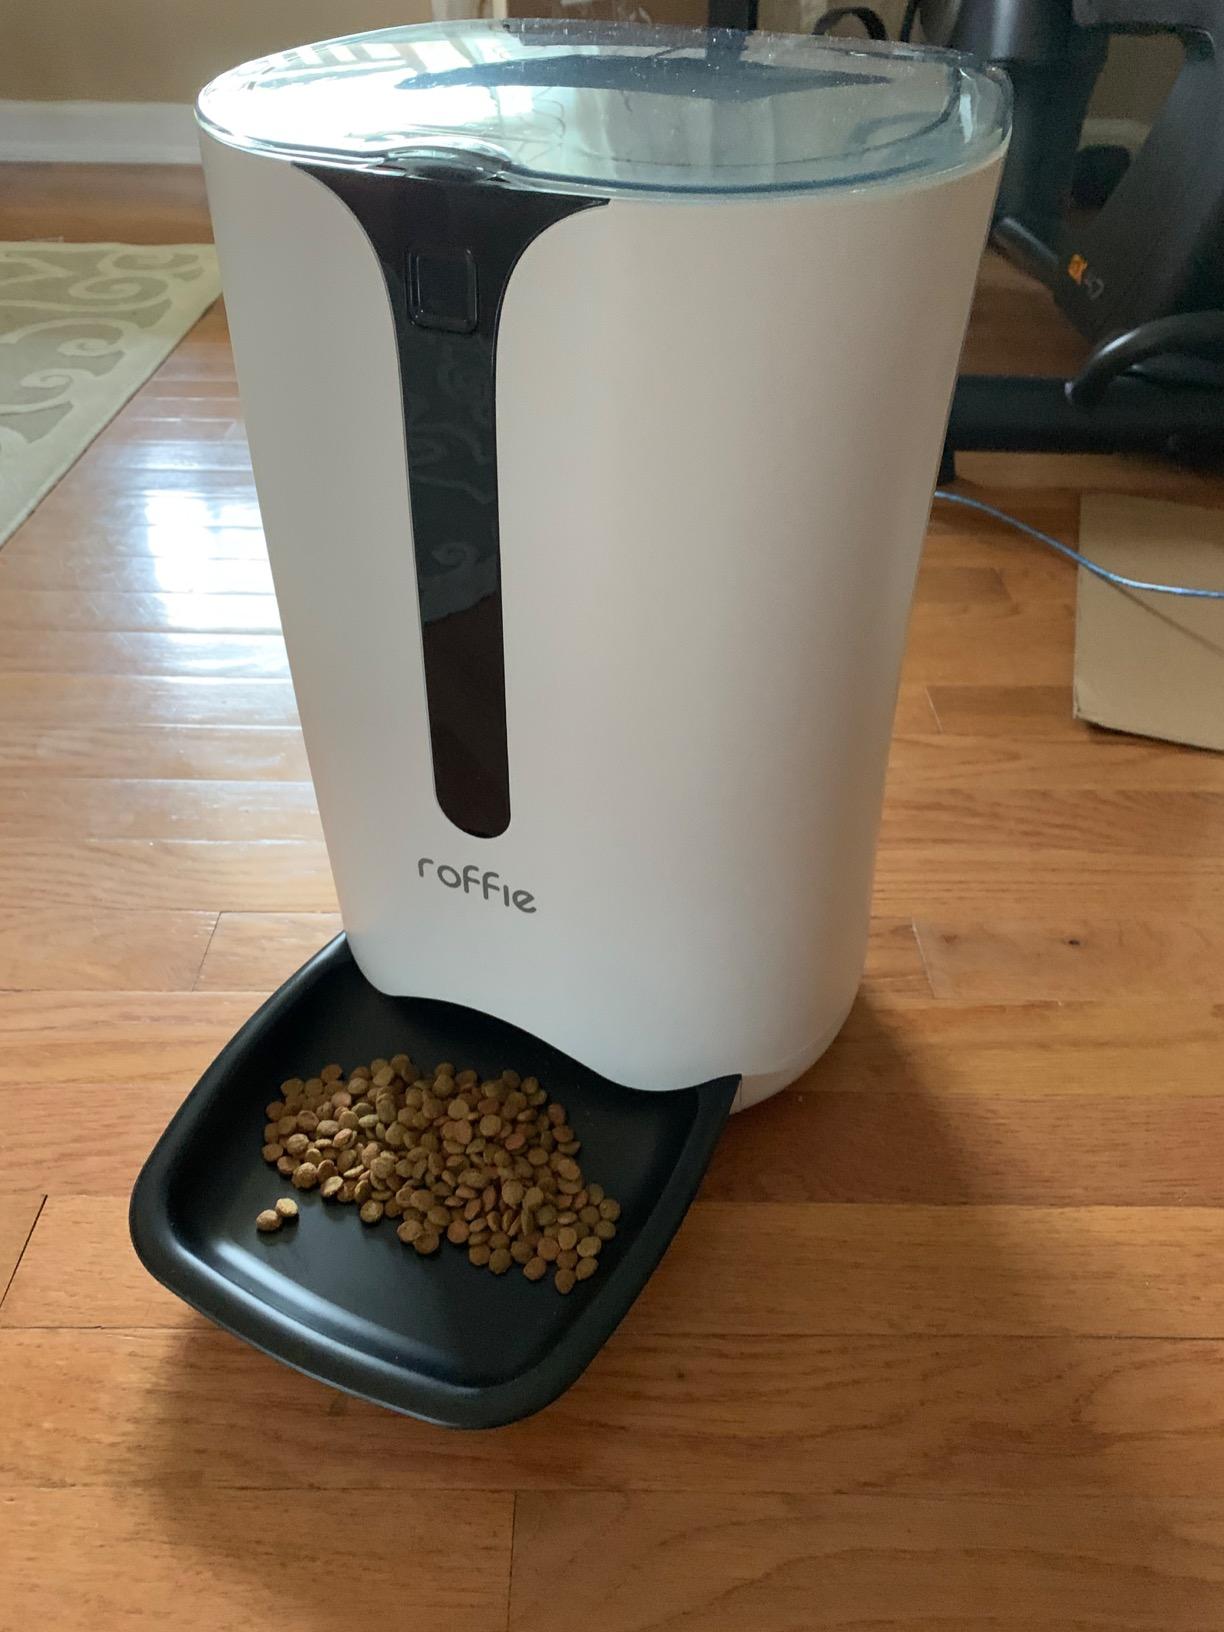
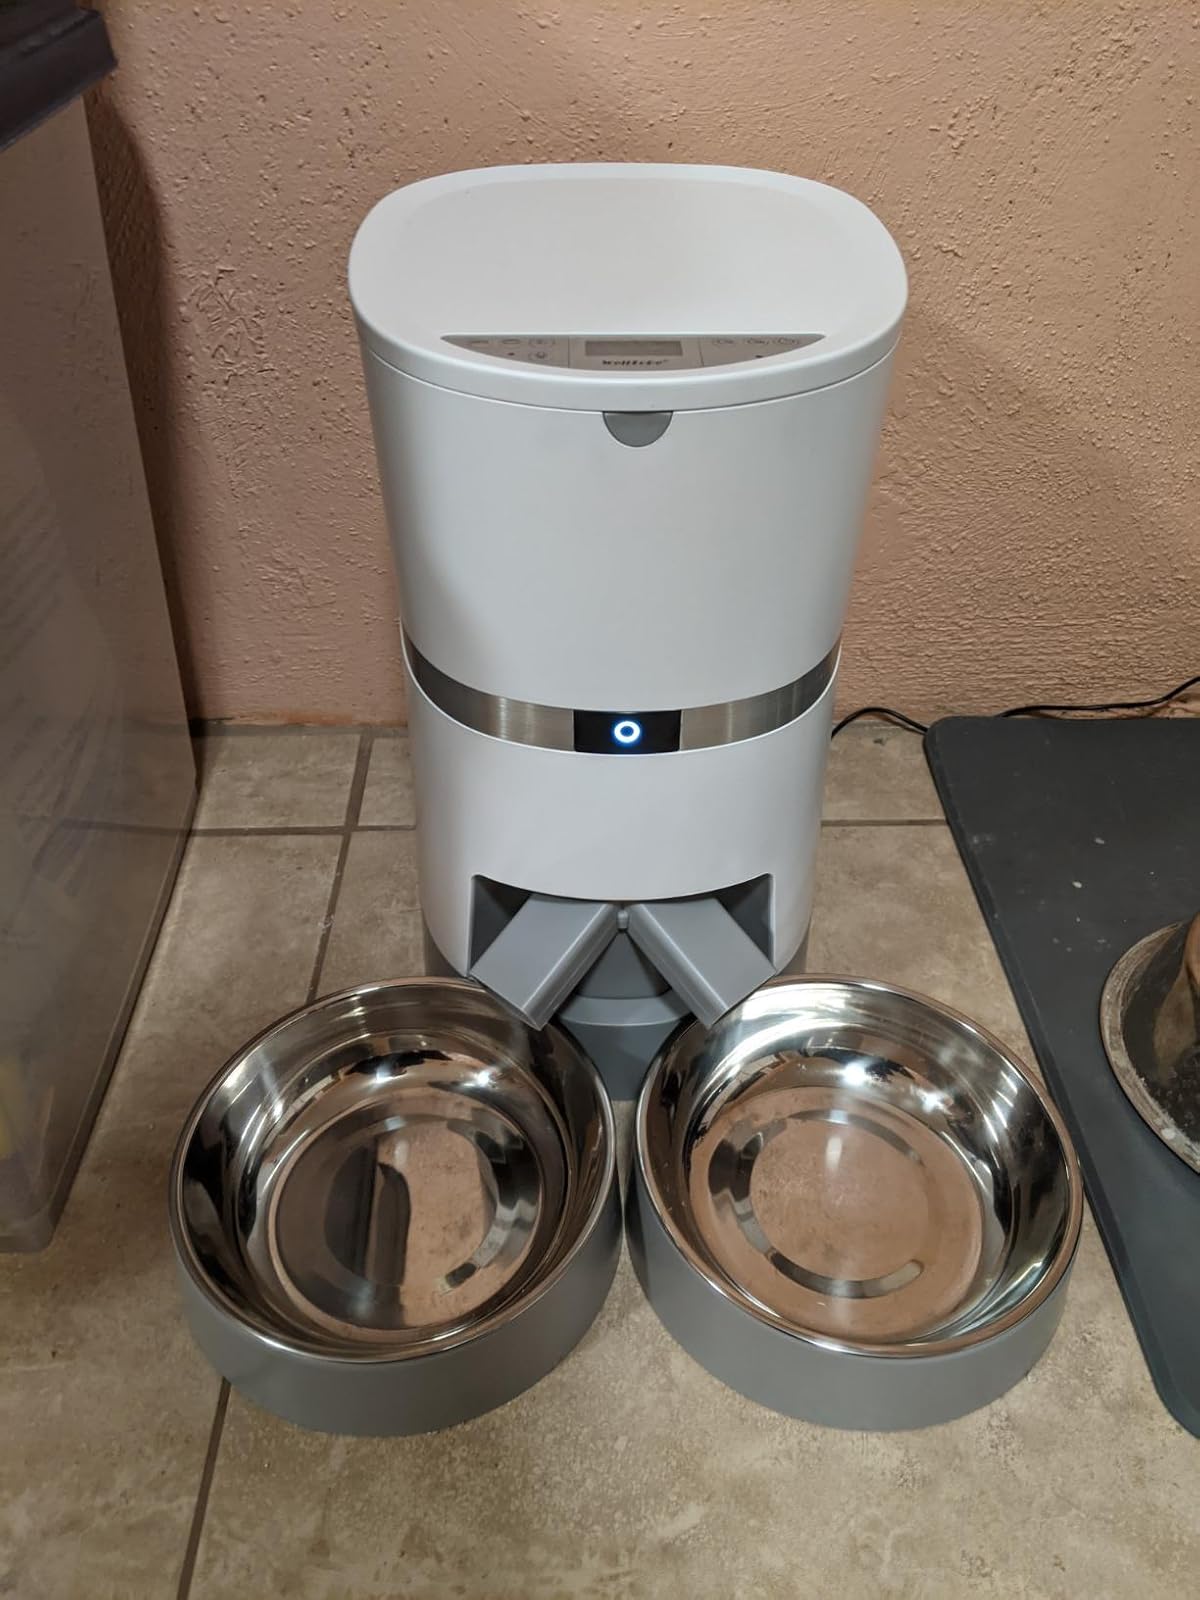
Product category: items_feeder
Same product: no